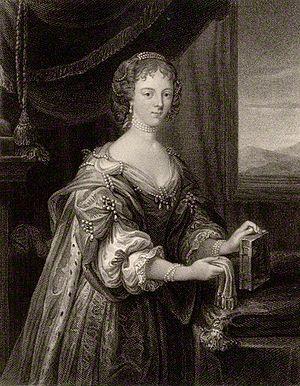
Edward Scriven est un graveur au pointillé et à la manière de crayon de portraits ainsi qu'un collectionneur de dessins et d'estampes britannique.